Mulegé Municipality

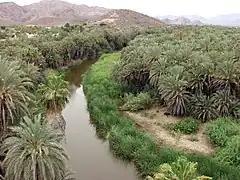
Mulegé oasis

Mulegé is the northernmost municipality of the Mexican state of Baja California Sur. It is the largest municipality by area in Mexico, with an area of 33,092.20 km (12,777 sq mi). In the 2020 Census, it had a population of 64,022 inhabitants. Isla Natividad is part of the municipality.